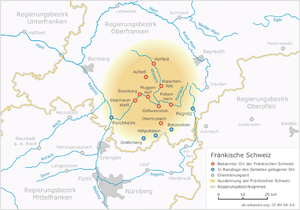
Fränkische Schweiz
Gebiet der Fränkischen Schweiz
Fränkische Schweiz er en landskabsregion i Franken. Karakteristisk for området er det bjergrige landskab med markante bjergformationer og grotter, samt et stort antal borge og ruiner.